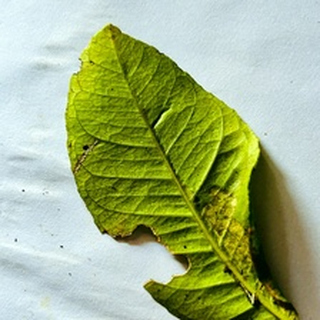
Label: lemon_deficiency